Shuja ul-Mulk

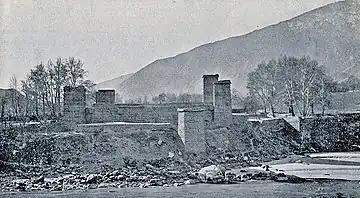
The Chitral Fort from across the river with its towers visible (1895).

When Mehtar Aman ul-Mulk died in 1892, a long war of succession broke out between his sons, with Umra Khan of Jandol and Sher Afzul in the background, which lasted three years. During his father's lifetime, Nizam ul-Mulk was the acknowledged heir to the throne. However Afzal ul-Mulk happened to be at Chitral on the momentous date while Nizam was absent and in Yasin. Afzal promptly seized all the arms and treasure in the fort of Chitral, and proclaimed himself Mehtar, and then proceeded to murder his brothers whom he saw as potential contenders to the throne. Meanwhile, he also addressed letters to the Viceroy of India and to the British Foreign Secretary, announcing the death of his father, and his own accession to the Mehtarship, with the consent of the people and of his brothers. However, after a reign of just a few months he was killed by his uncle Sher Afzul, who coming up stealthily from Kabul, attacked the fort by night and slew him. During this period Nizam ul-Mulk had been the guest of the British at Gilgit, and induced the belief amongst the Chitralis that his bid for sovereignty was backed by the force of British arms. Once the Nizam returned from Gilgit, he succeeded in ousting Sher Afzul who once again fled to Kabul. Nizam is believed to be an agreeable man, cultivated with many European tastes, but that was hardly helpful for his cause. Nizam ul-Mulk was murdered on 1 January 1895, while on a hunting tour, by his ungrateful brother, Amir ul-Mulk, whose life he had spared. The stimulated Amir, sent a deputation to Lieutenant Bertrand Gurdon, then Resident Political Officer in Chitral, asking to be recognised as Mehtar, but was told that the orders of the British Government must be awaited.